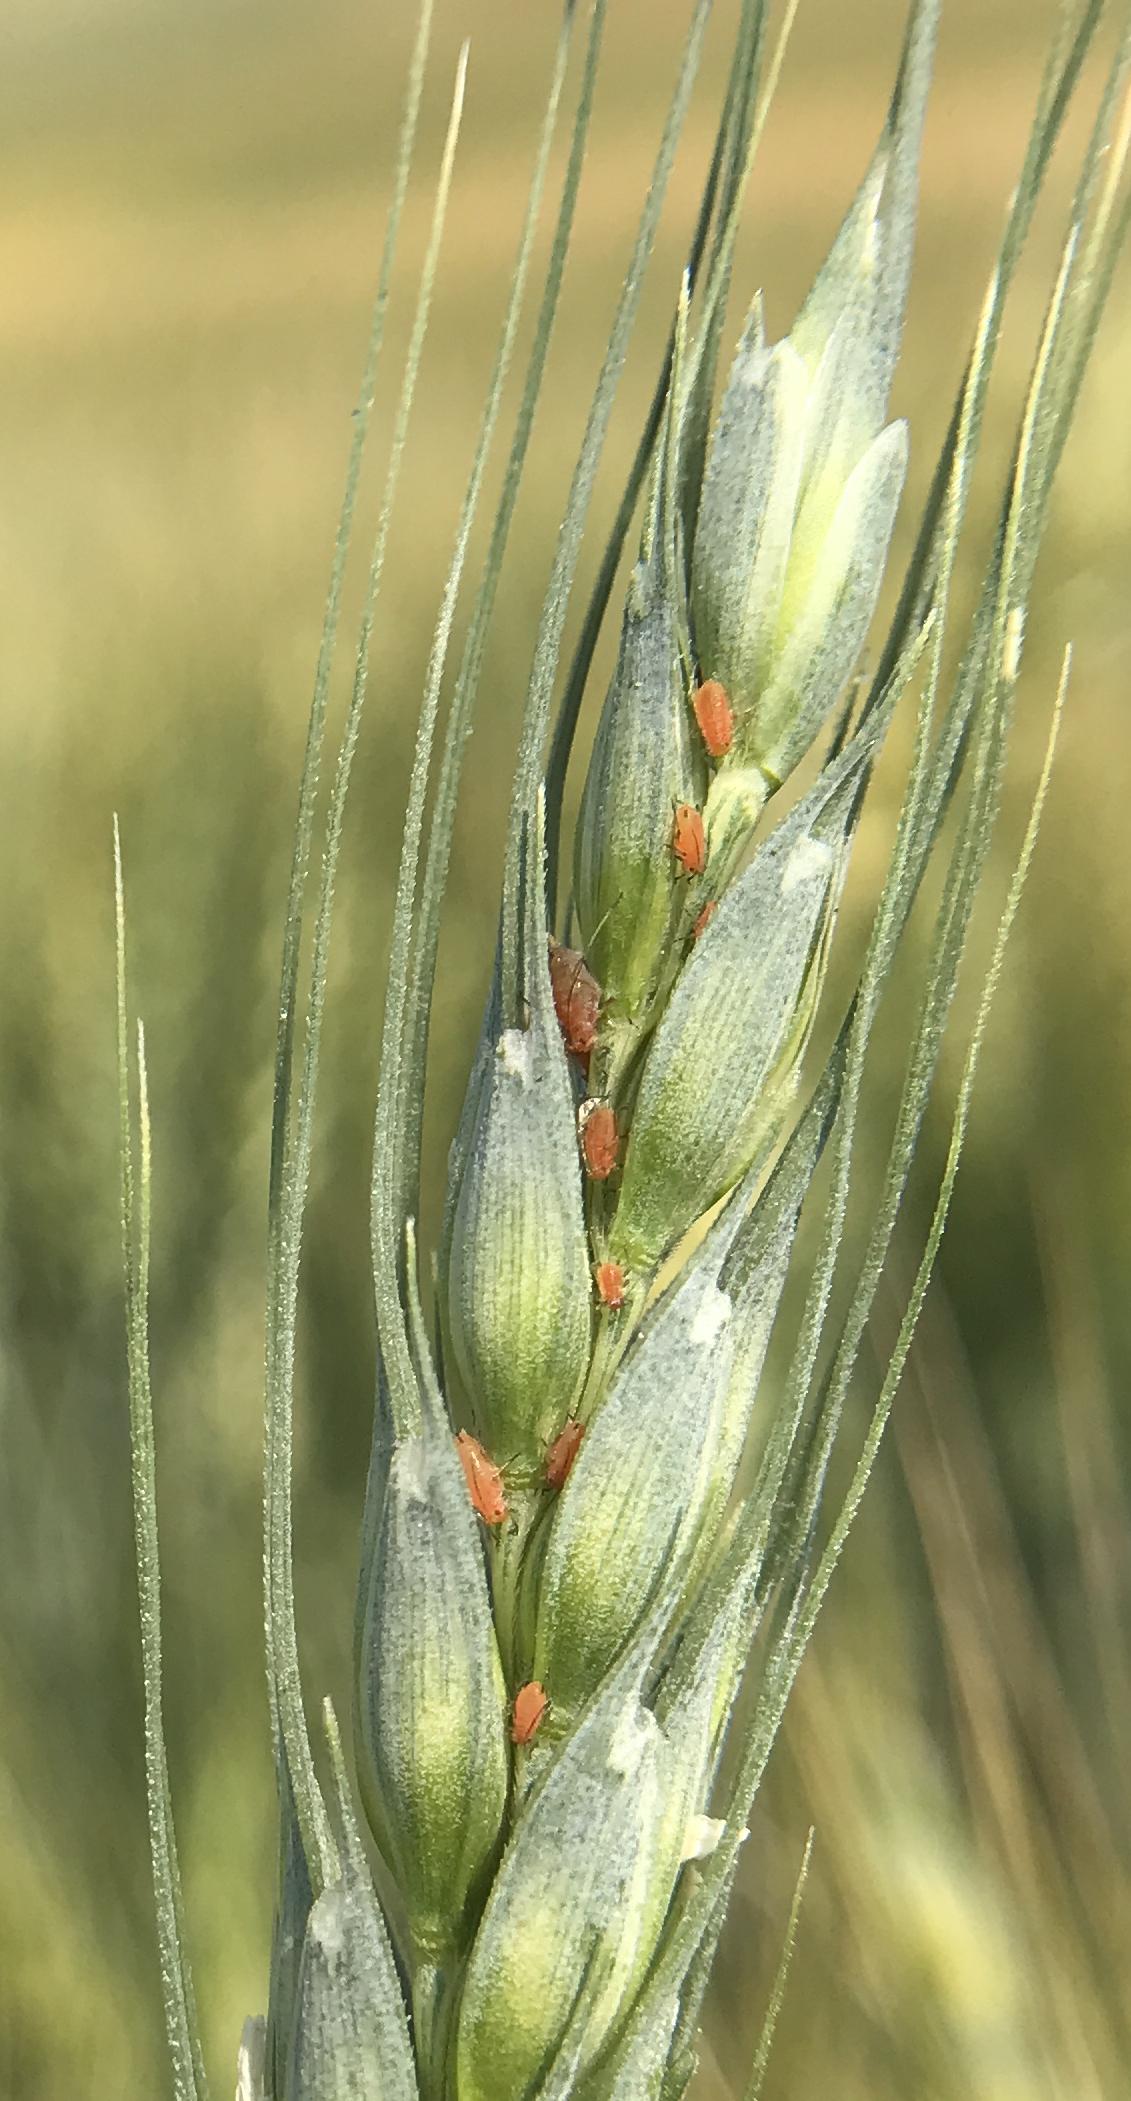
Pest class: english_grain_aphid